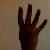
The image shows a hand gesture representing the number 4 in Indian Sign Language.